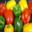
Label: sweet_pepper